Amphidromus perversus

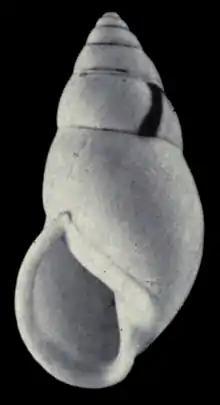
"Amphidromus perversus perversus" f. "niveus"

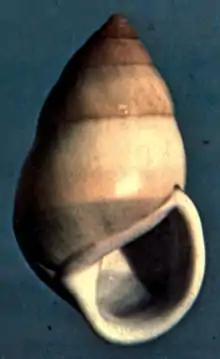
apertural view of the shell of holotype of "Amphidromus perversus butoti"

Holotype: Zoological Museum in Amsterdam. The type locality is Bajutan, Kangean Islands. Collected by Hoogerwerf on August 20, 1954.